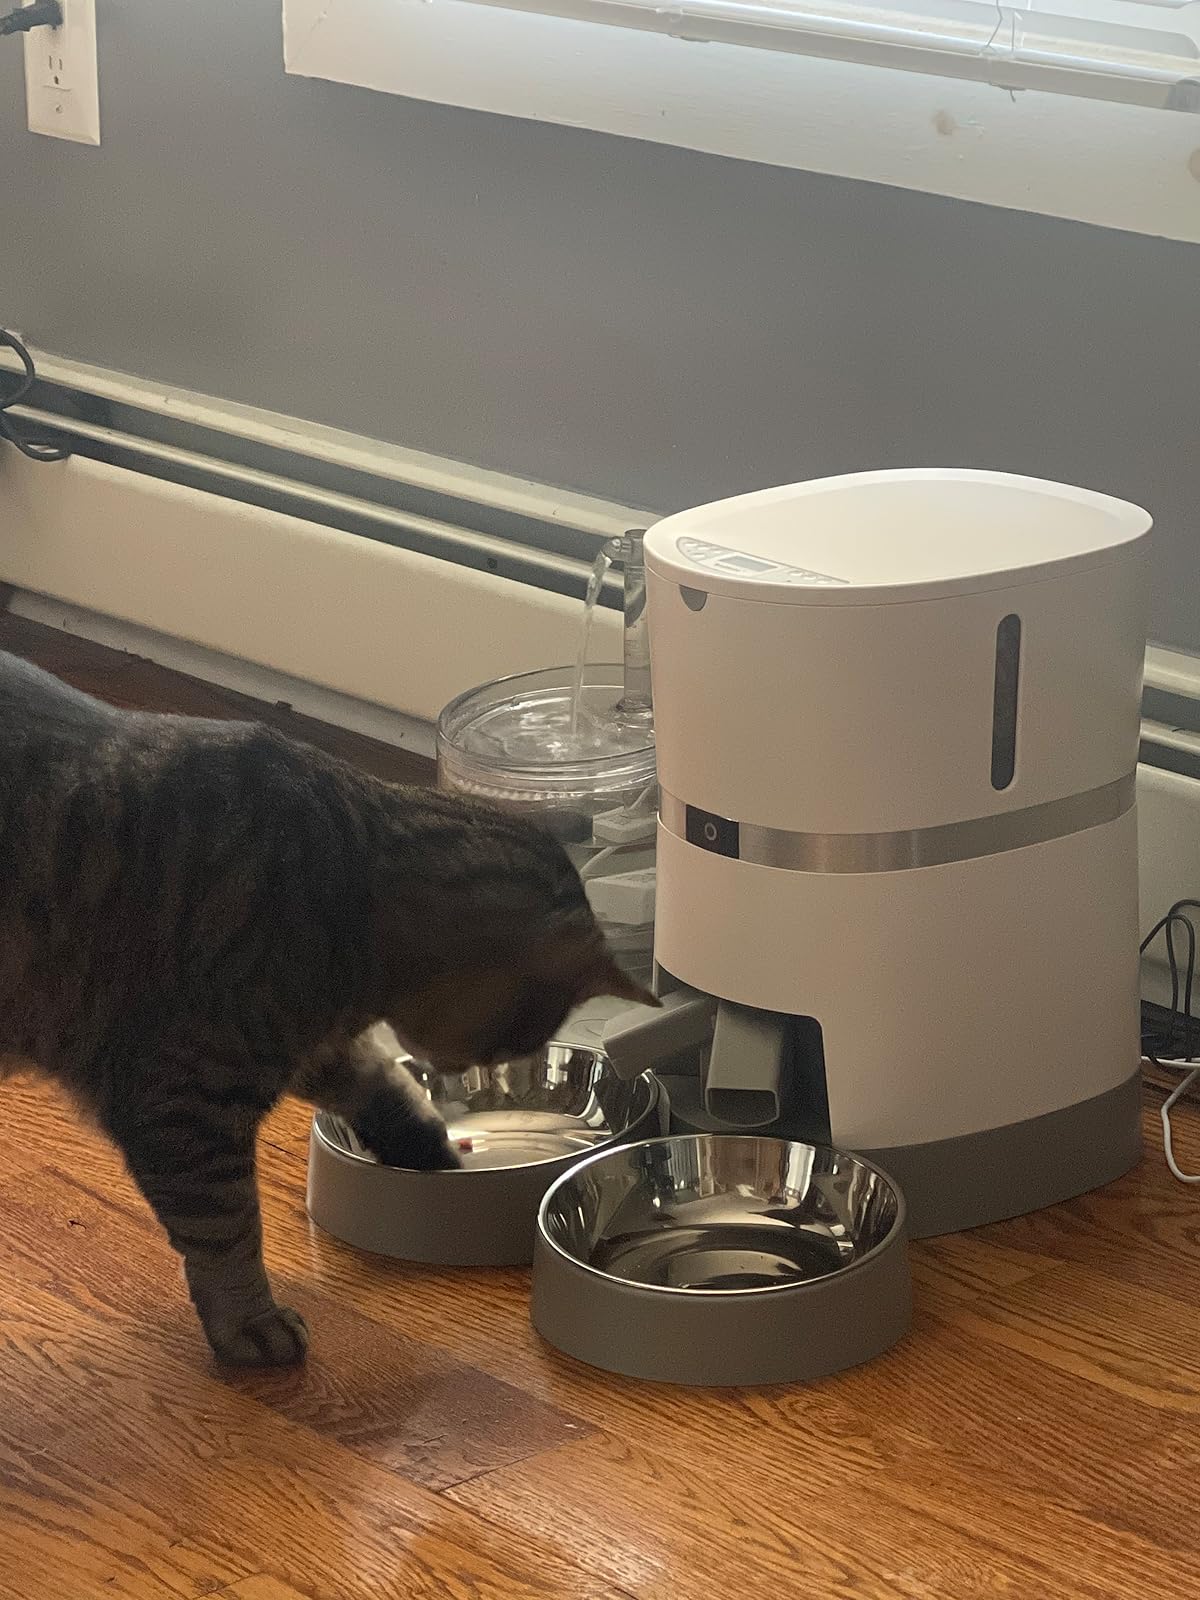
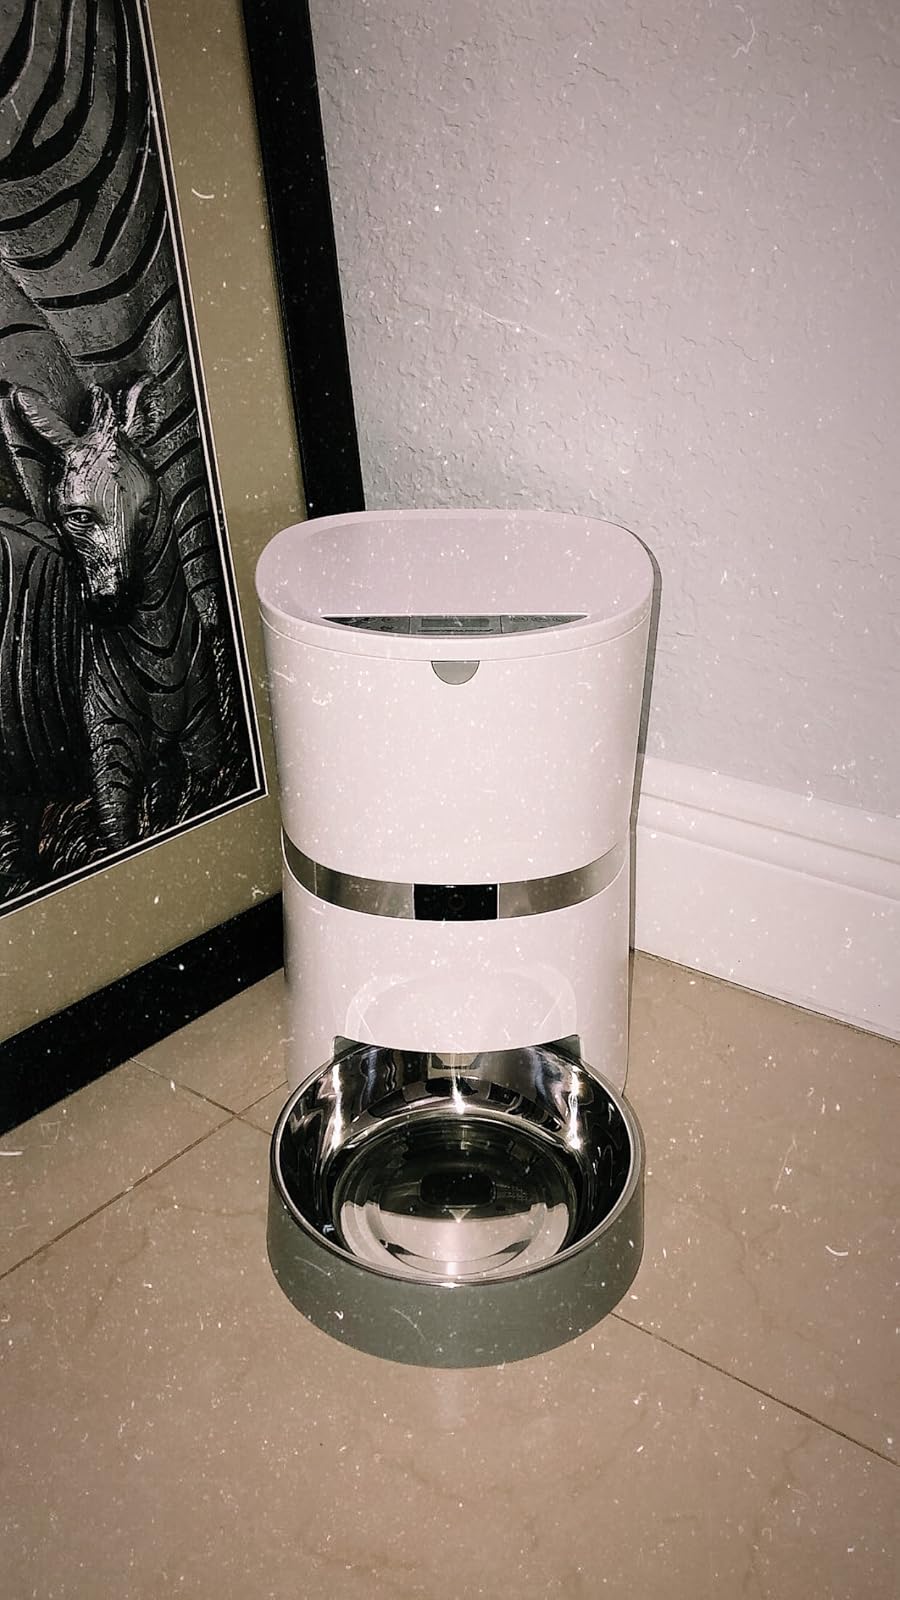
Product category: items_feeder
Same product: no